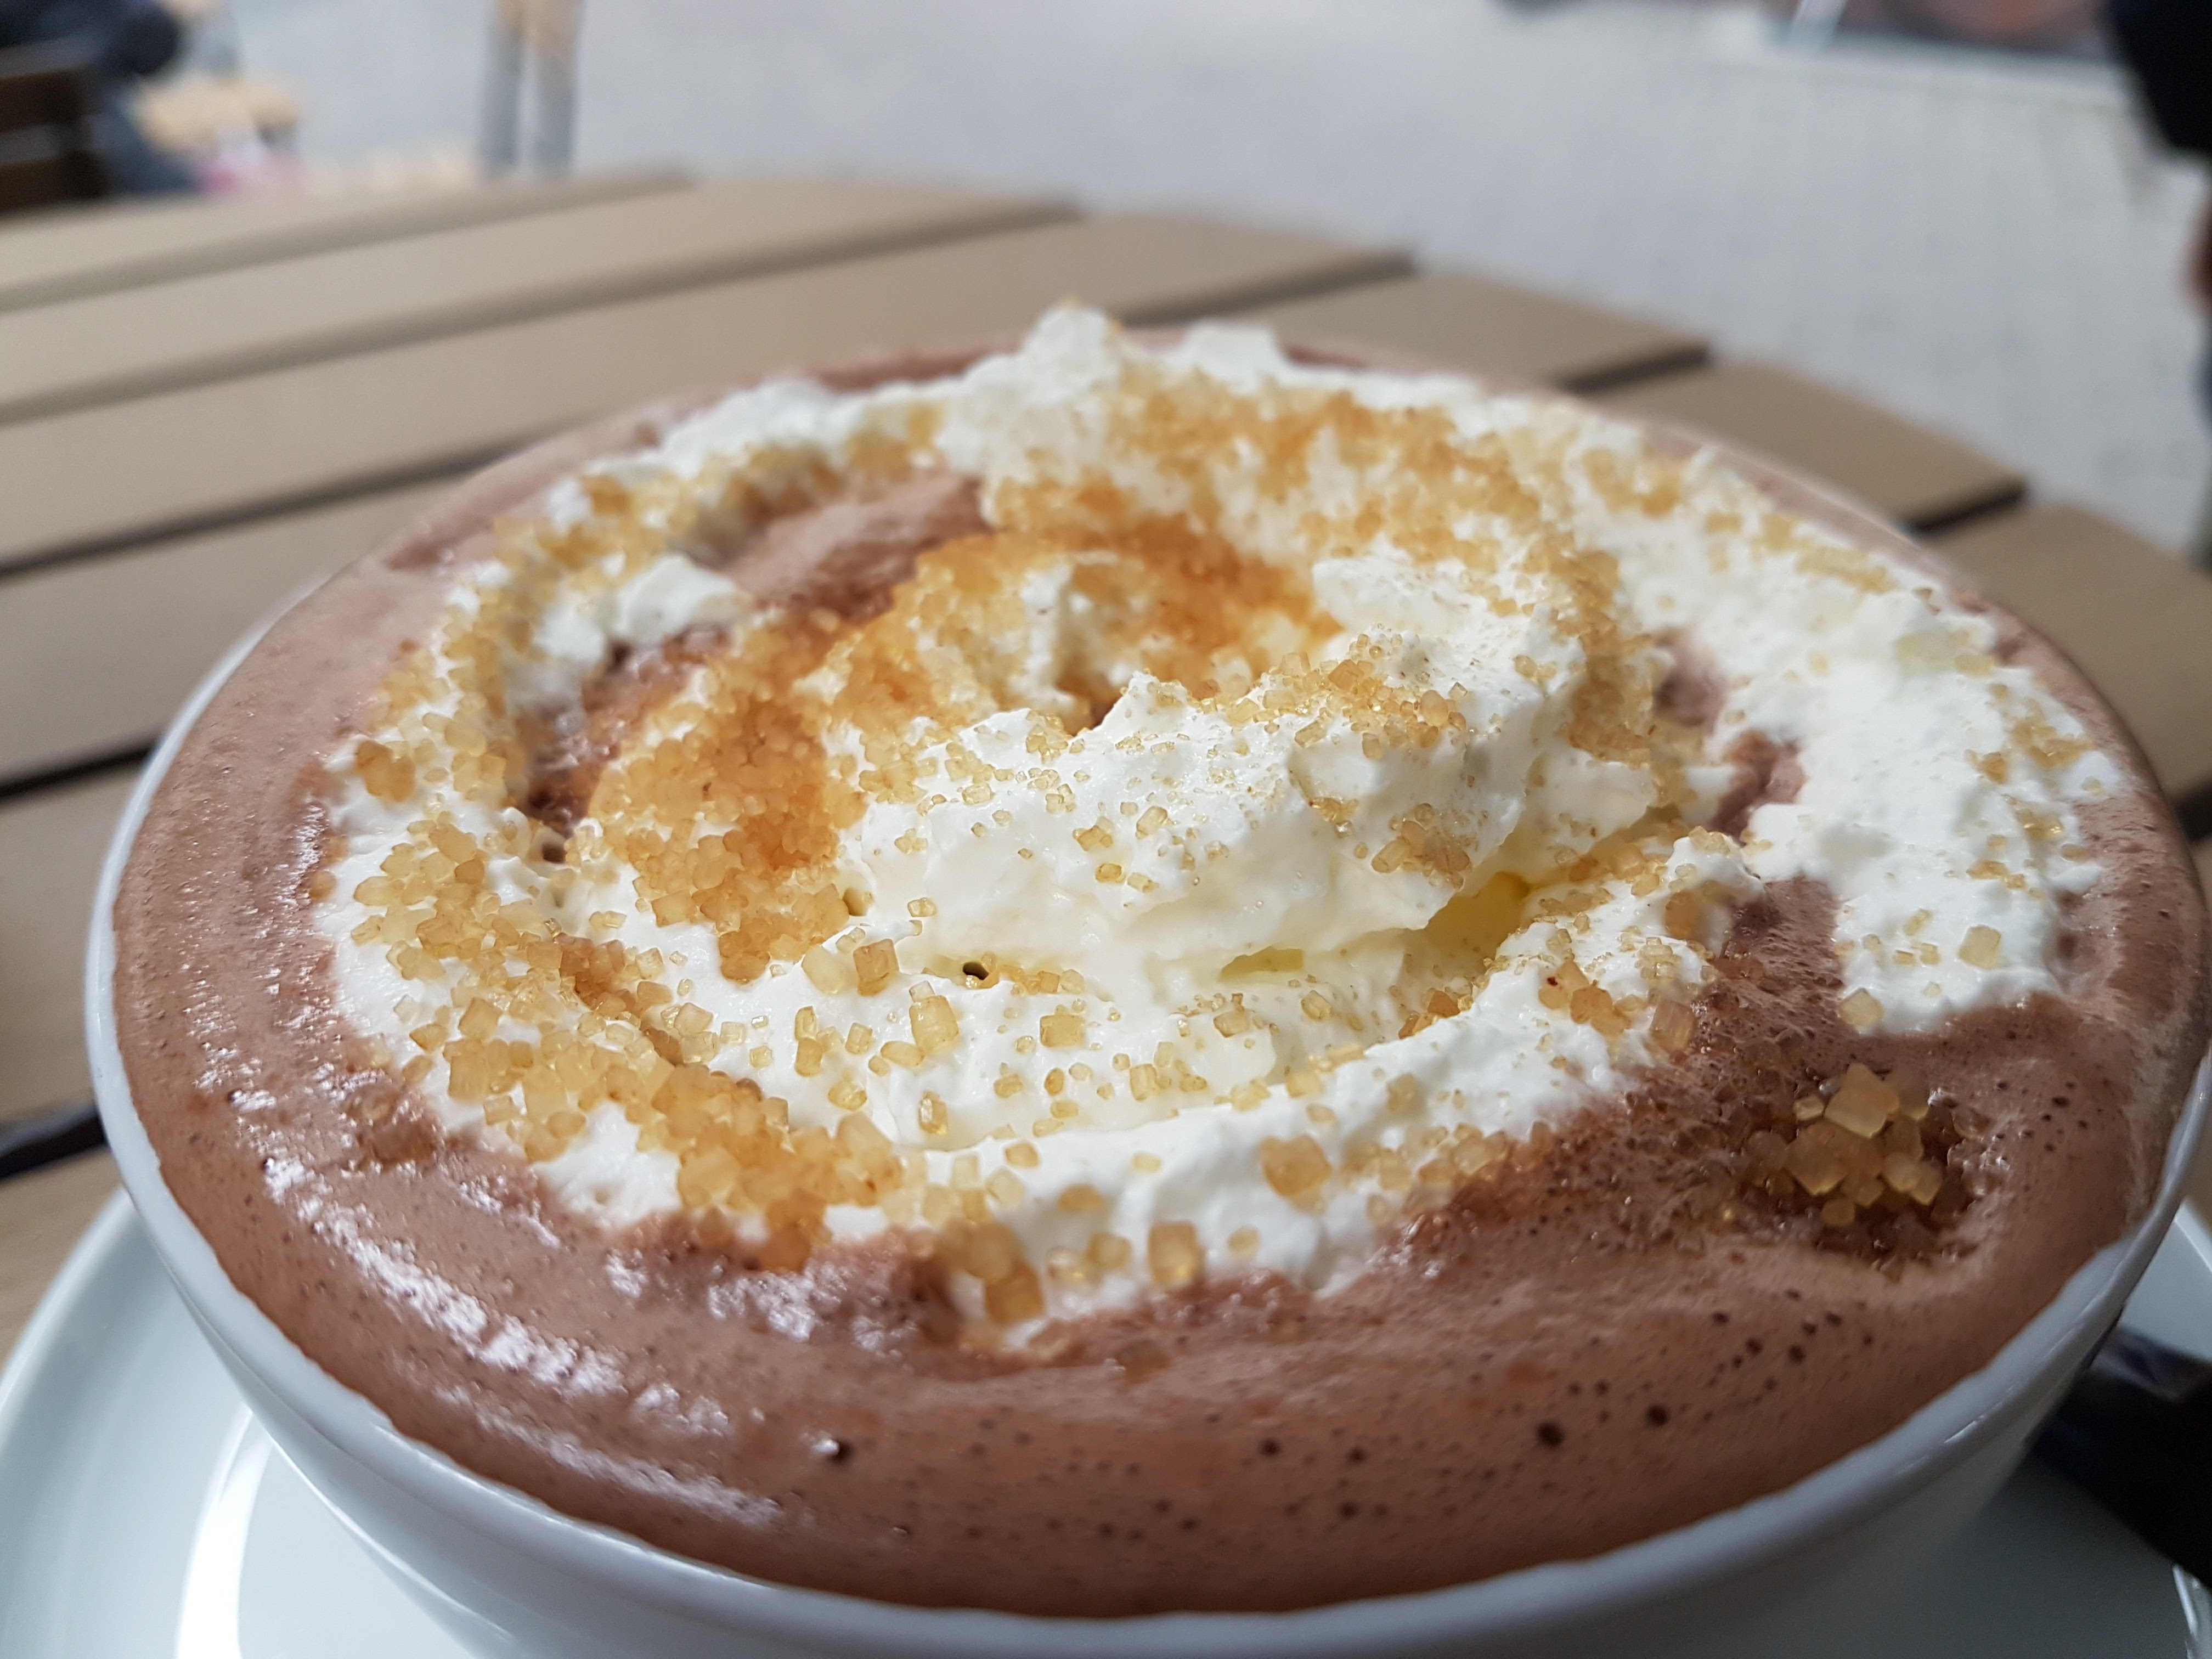
cafe, coffee, sweet, trunk, cup, hot chocolate, heart, dish, meal, food, drink, breakfast, chocolate, baking, dessert, coffee cup, cuisine, cream, delicious, cake, caffeine, whipped cream, face, hot, candy, beans, souffle, confectionery, baked goods, prince, flavor, batten, coffee beans, heiss, torte, milchschaum, caf au lait, schokotrunk, chocolate drink, kaffeekaennchen, cafe prince, milk cafe, konditorei f rst